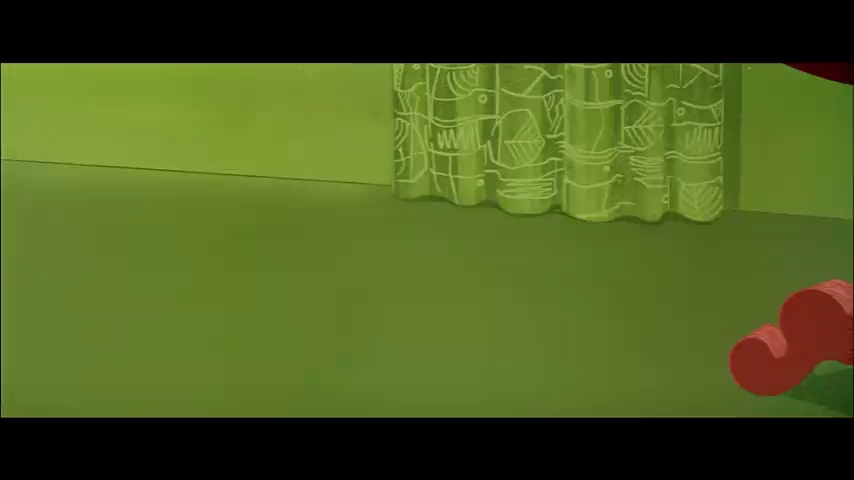
Portrait style: Cartoon Portrait